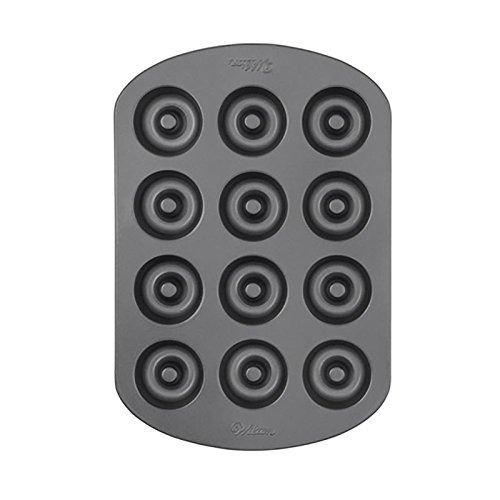
Item Name: Wilton Nonstick 12-Cavity Mini Donut Pan
Bullet Point 1: Material: steel with nonstick finish
Bullet Point 2: Durable nonstick pans clean up easily in the dishwasher
Bullet Point 3: Recipes are included
Value: 1.0
Unit: Count

Price: 17.67